Hopping Mappy

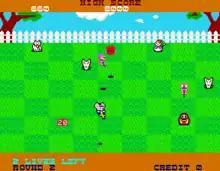
Screenshot of the game

In "Hopping Mappy", players control the Micro Police mouse, Mappy, as he bounces on a pogo stick to run circles around pink cats, called Meowkies, who patrol either vertically or horizontally. There is also Goro, a cat who patrols in a zigzag pattern, but he must take occasional breaks. There are eight treasures that a player must grab to complete a round, except on the bonus round where the player will just want to collect all the balloons that he can. The main intrigue here is getting past a blockade of Meowkies. The player controls are simple - he can bounce in any of the four directions, the only places he can land are the centers of the checkerboard squares (making for few locations overall), and he will move at the same speed as the cats. If the player pushes the accelerator button and runs around, he will go twice as fast. If the player takes too long to complete the level, a "Hurry Up" warning will appear and the cats will speed up, matching Mappy's accelerated speed. If the player takes too long again after the warning, a blue Gosenzo Coin will appear and chase the player. This coin is faster than Mappy and will eventually kill the player unless he collects the final treasure before it reaches him.